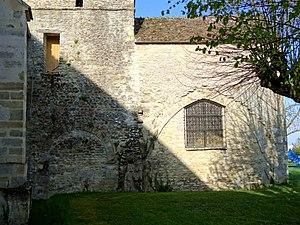
Église Saint-Martin de Follainville - voir titre.
L'église Saint-Martin est une église catholique paroissiale située à Follainville-Dennemont, dans les Yvelines, en France. Elle se compose, pour l'essentiel, d'un vaste vaisseau unique, aux murs lisses, recouvert d'un plafond plat. On peut néanmoins distinguer entre la nef, dont les élévations extérieures sont assez disparates, et le chœur, d'un style Renaissance sobre préfigurant le style classique. L'église a été consacrée et dédiée à saint Martin de Tours le 24 juin 1561, probablement à l'occasion de l'achèvement du chœur. La nef a été retouchée au XVIIIᵉ siècle, et une tentative d'améliorer l'esthétique du sanctuaire a été entreprise à la même époque. Les travaux s'arrêtèrent après la pose de trois colonnes toscanes. Au nord de cette nef, subsistent encore des éléments de l'église romane primitive. Il s'agit notamment d'un petit clocher de la fin du XIᵉ siècle, dont la base est voûtée d'arêtes, et dont l'étage de beffroi a été refait dans le style gothique un siècle plus tard, ainsi que d'une travée voûté en berceau du milieu ou du troisième quart du XIIᵉ siècle.